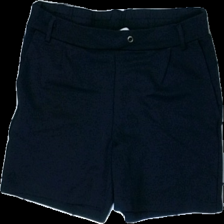
View: front
Type: Shorts
Category: Ladies
Brand: Not in the list
Brand text on label: Black Stormy
Colors: Blue
Material: 52% viscose, 48% nylon
Cut: Regular
Size: XS
Season: All
Price range: <50
Recommended usage: Export